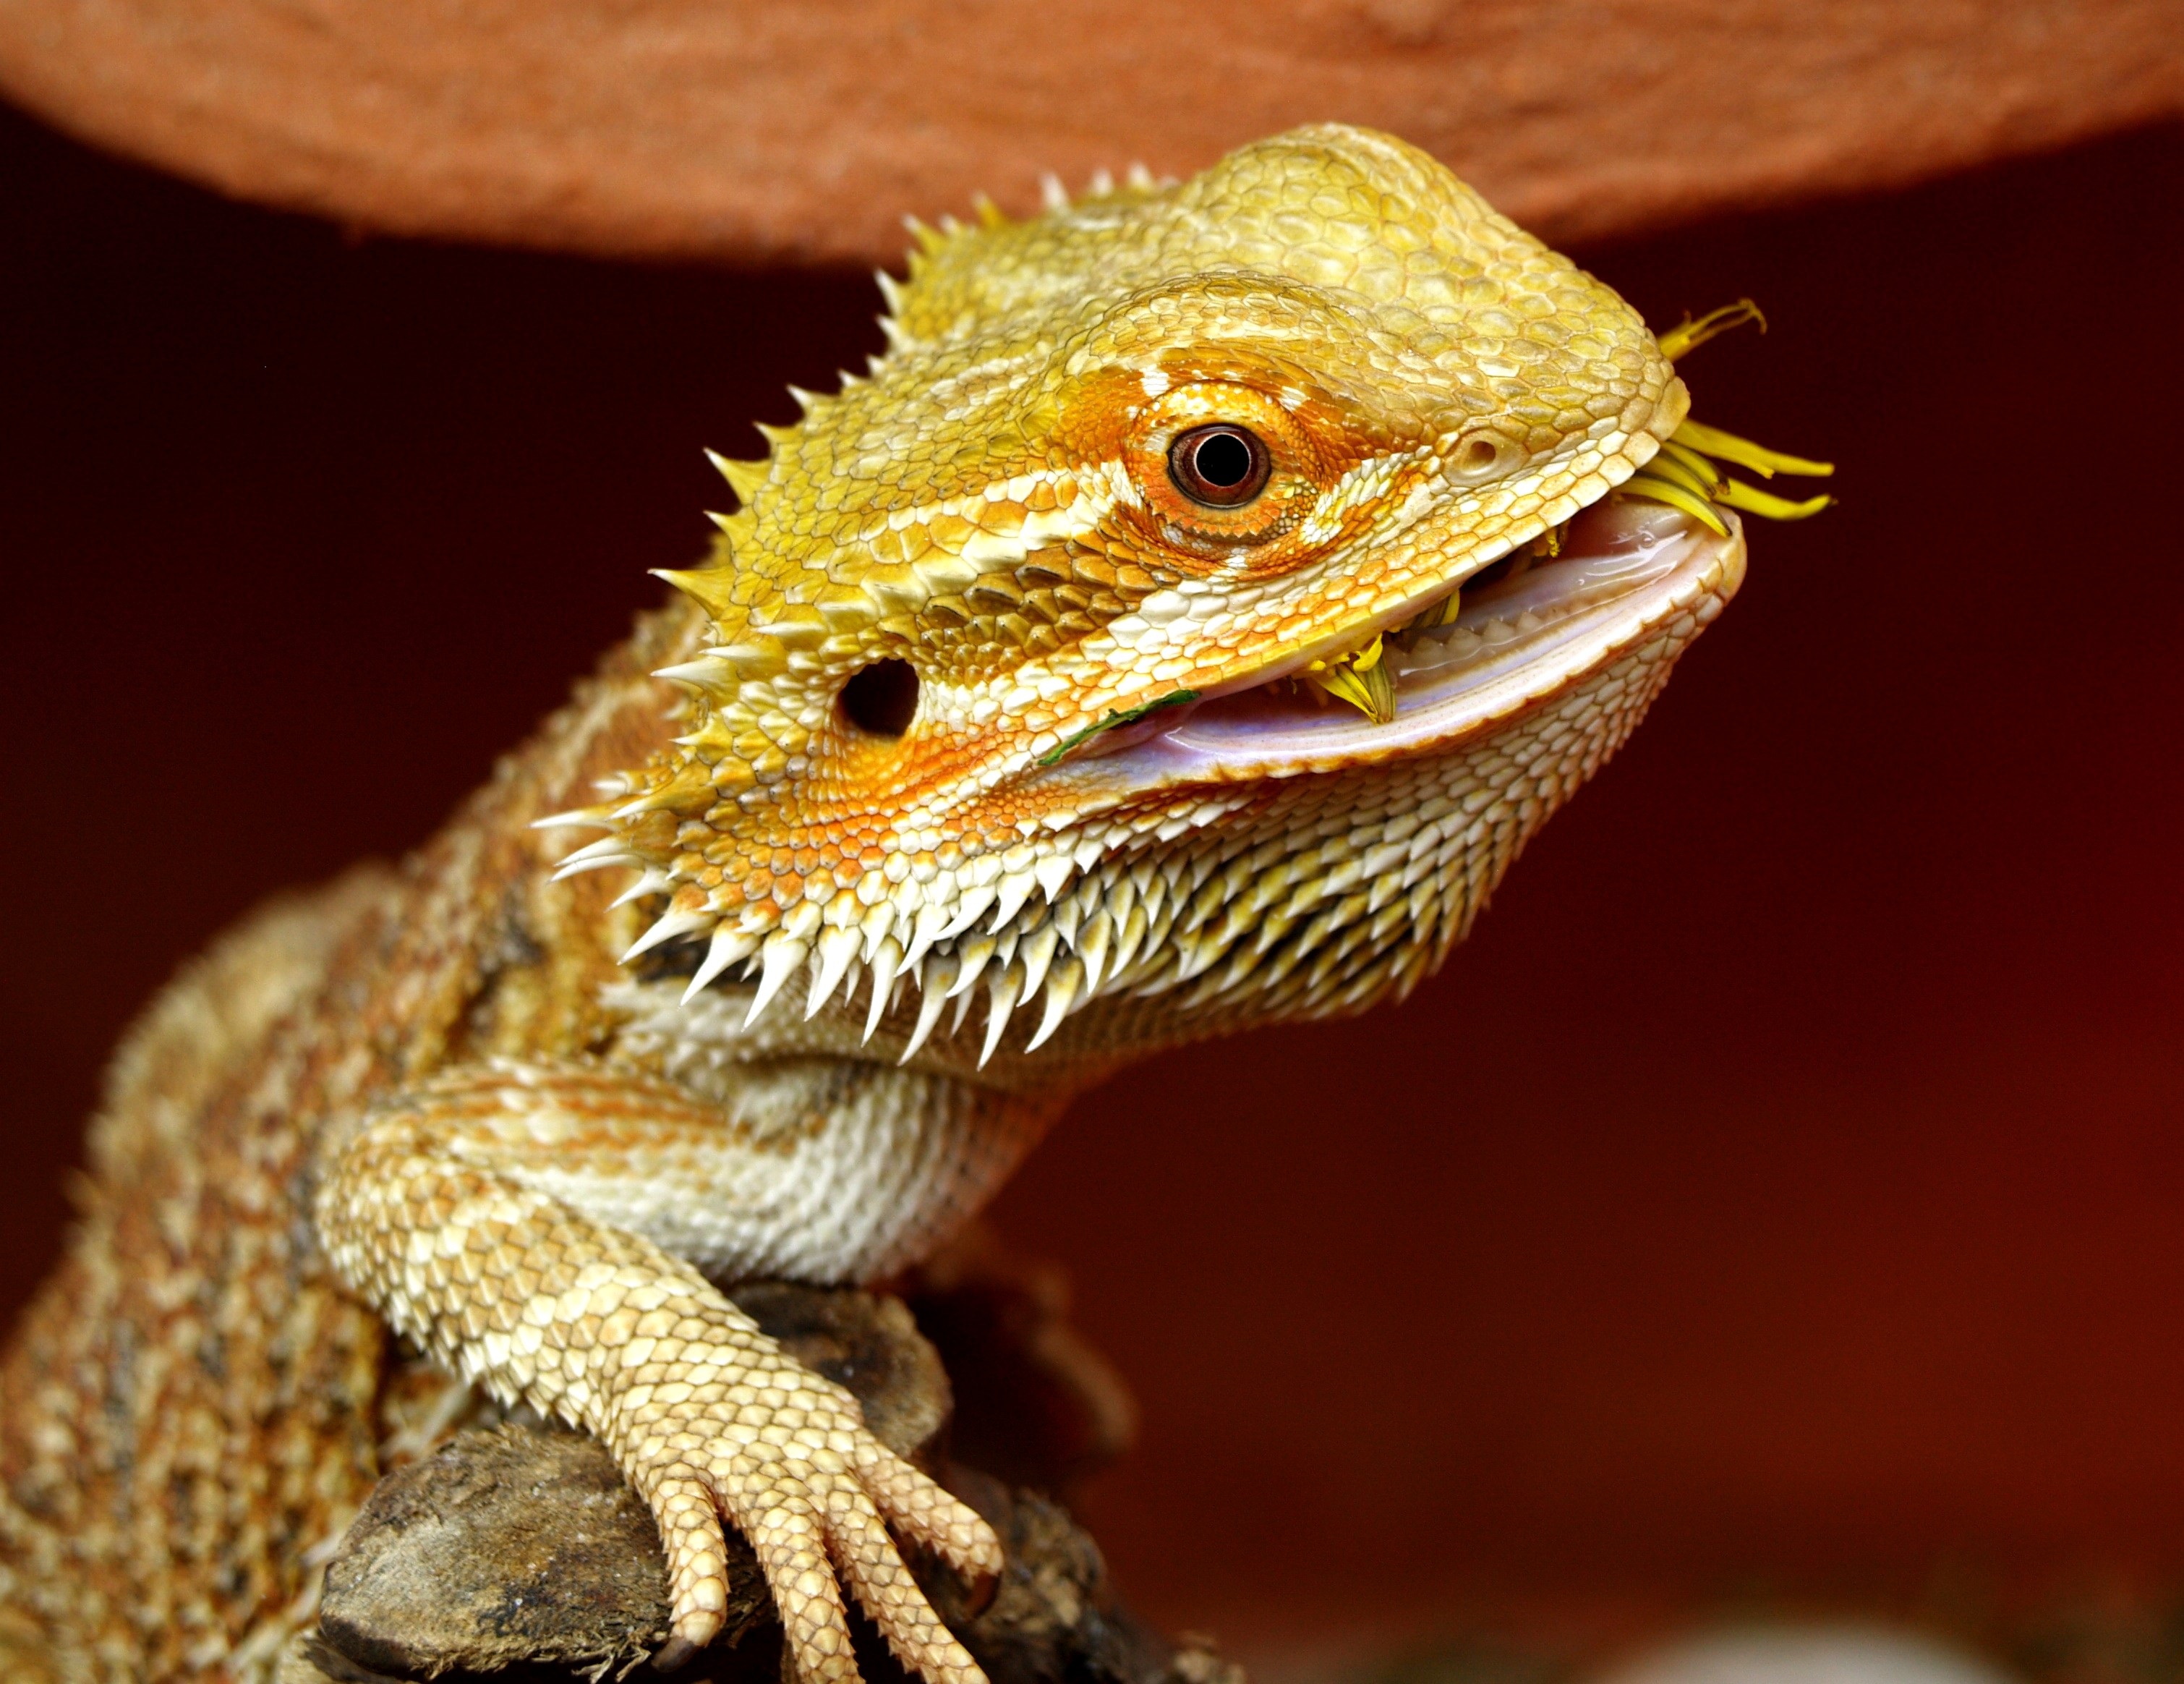
beak, reptile, fauna, lizard, bearded dragon, close up, australia, animals, vertebrate, macro photography, agamidae, pogona vitticeps, agama, scaled reptile, velociraptor